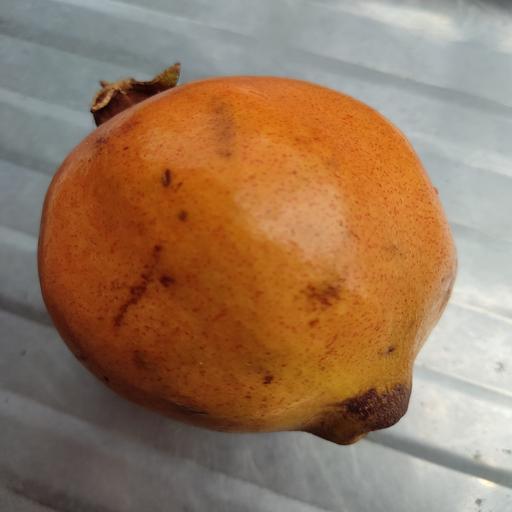
Crop type: Pomegranate